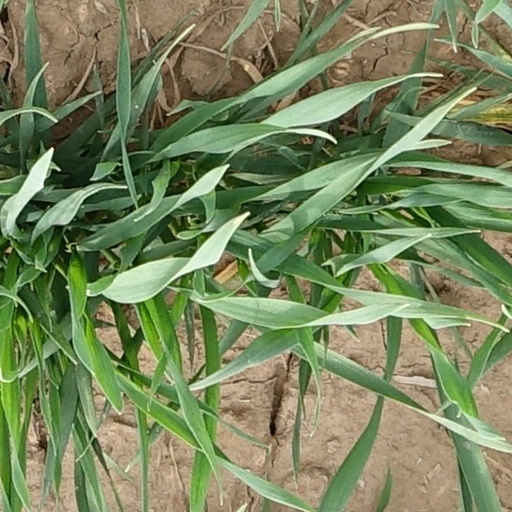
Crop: wheat